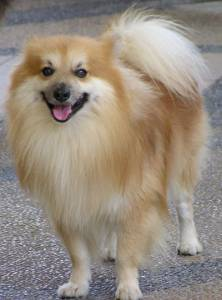
Breed: pomeranian